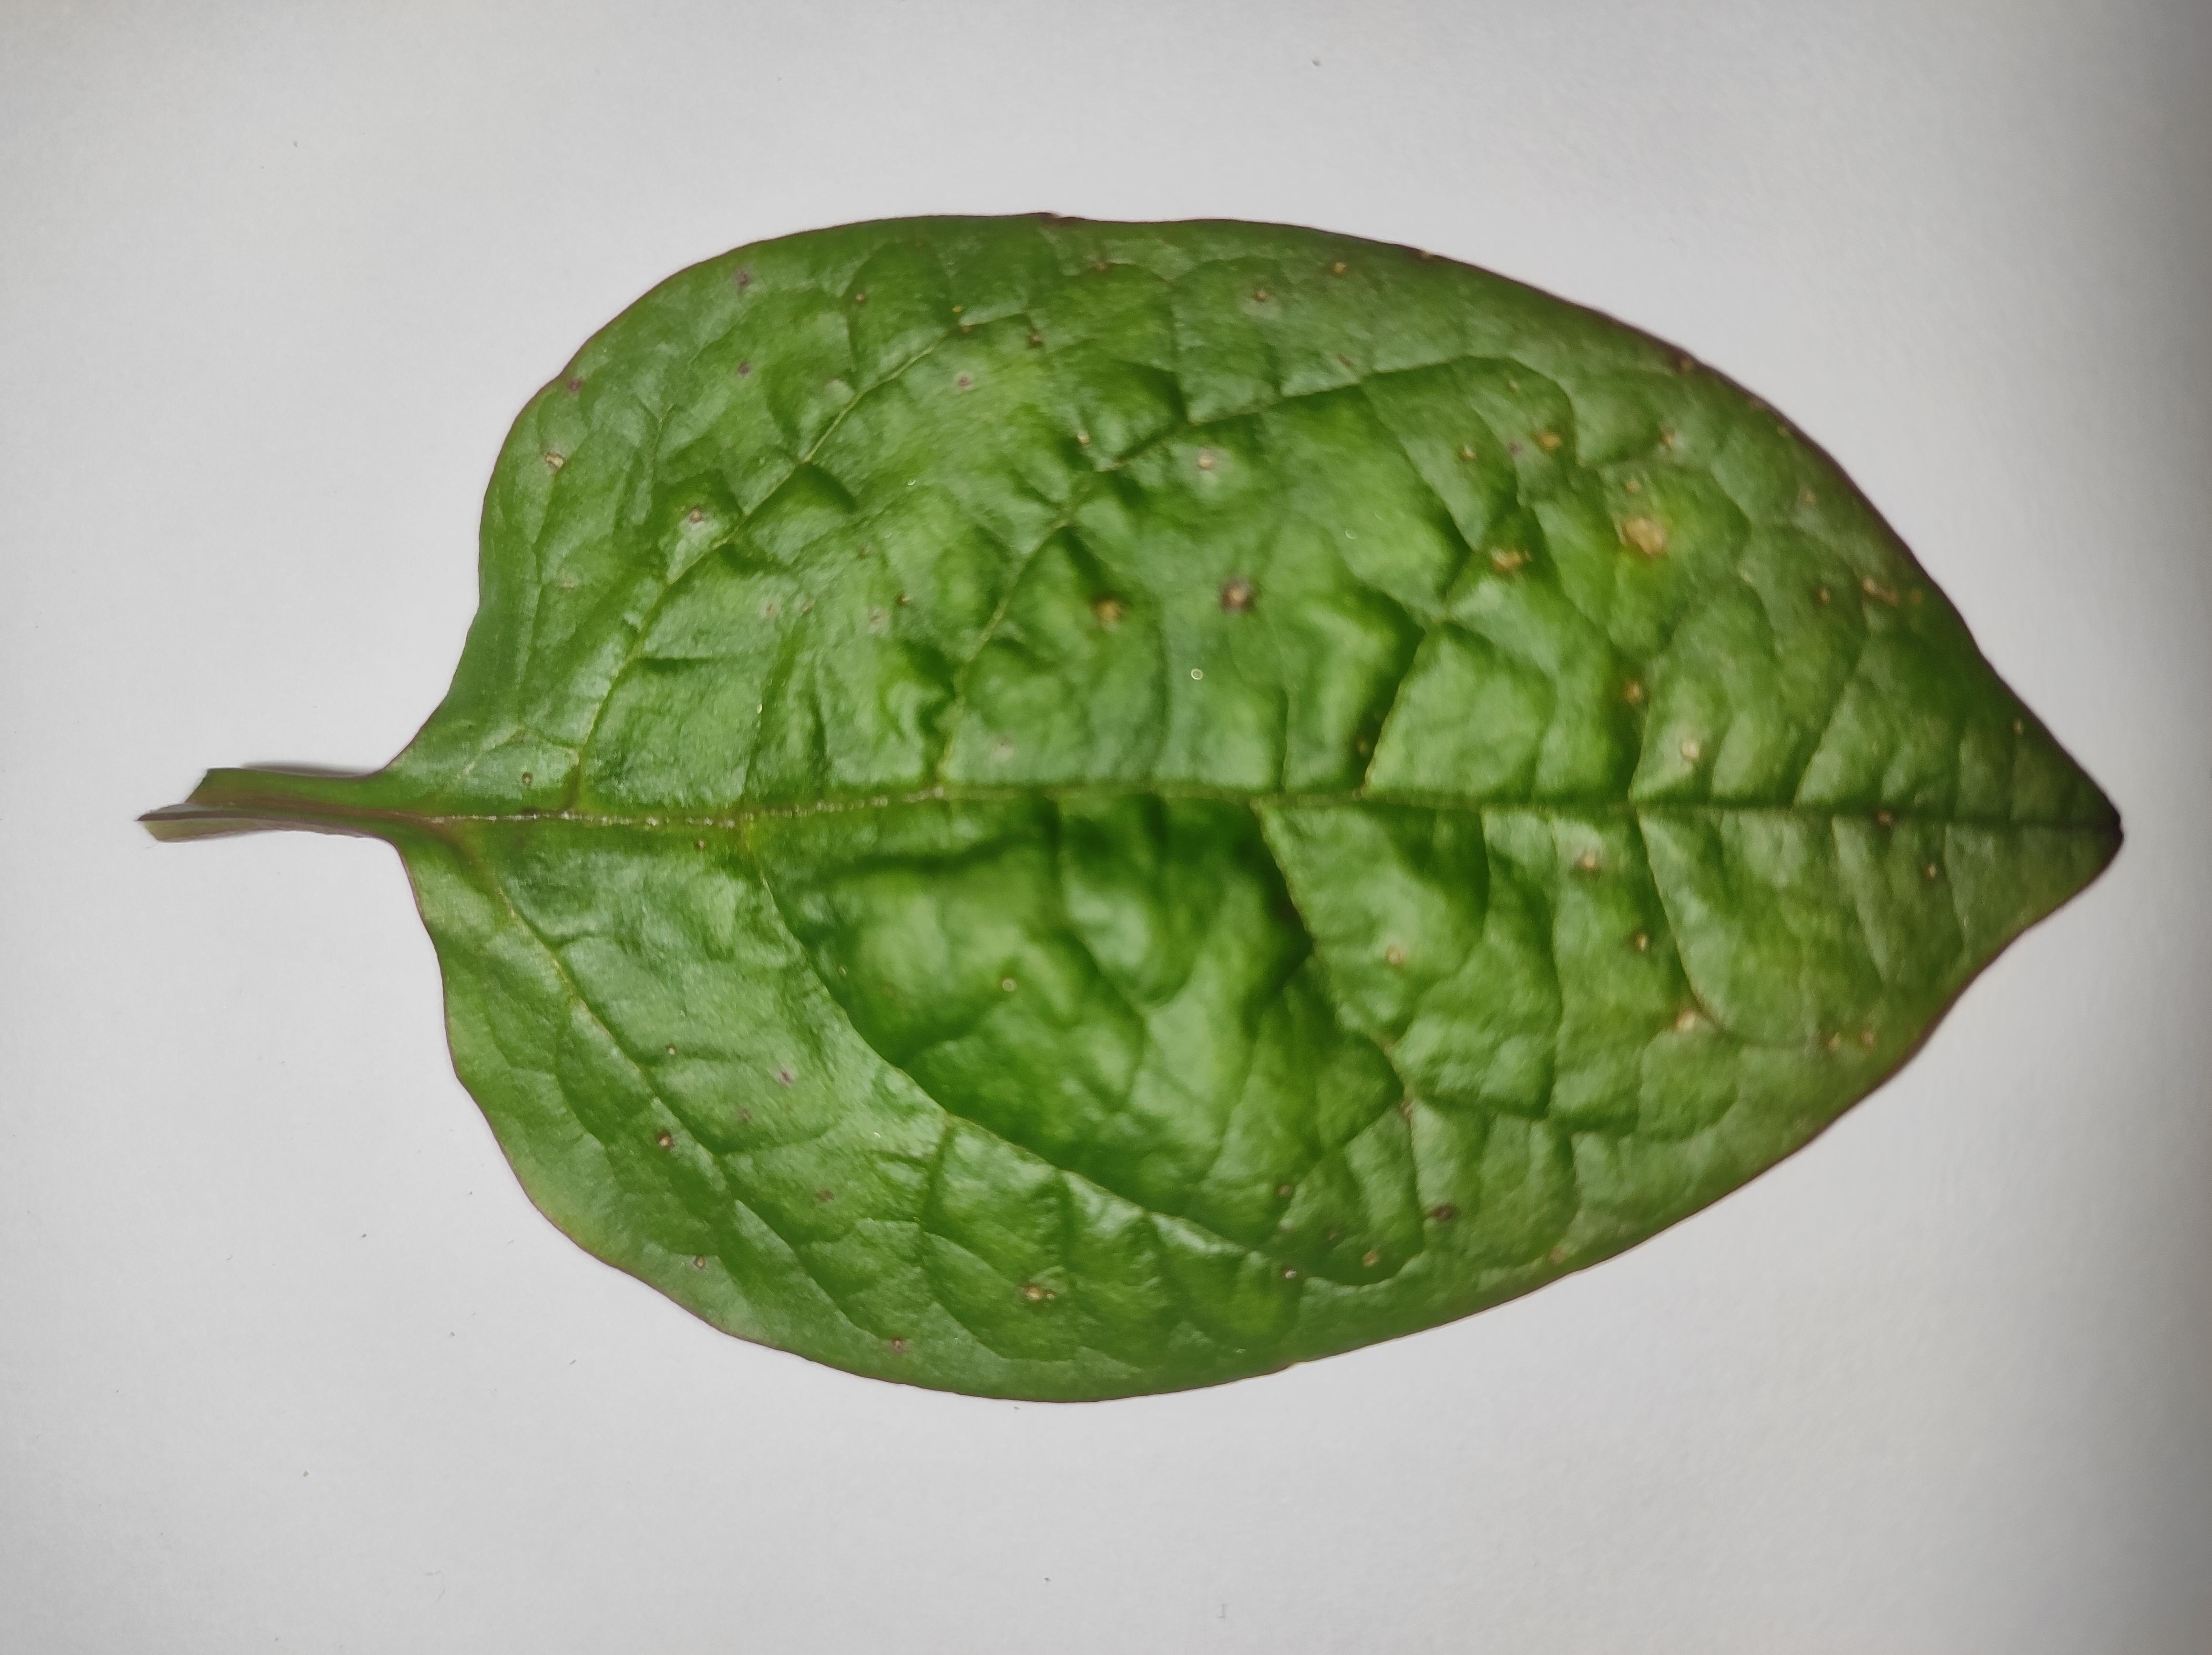
Label: anthracnose_leaf_spot